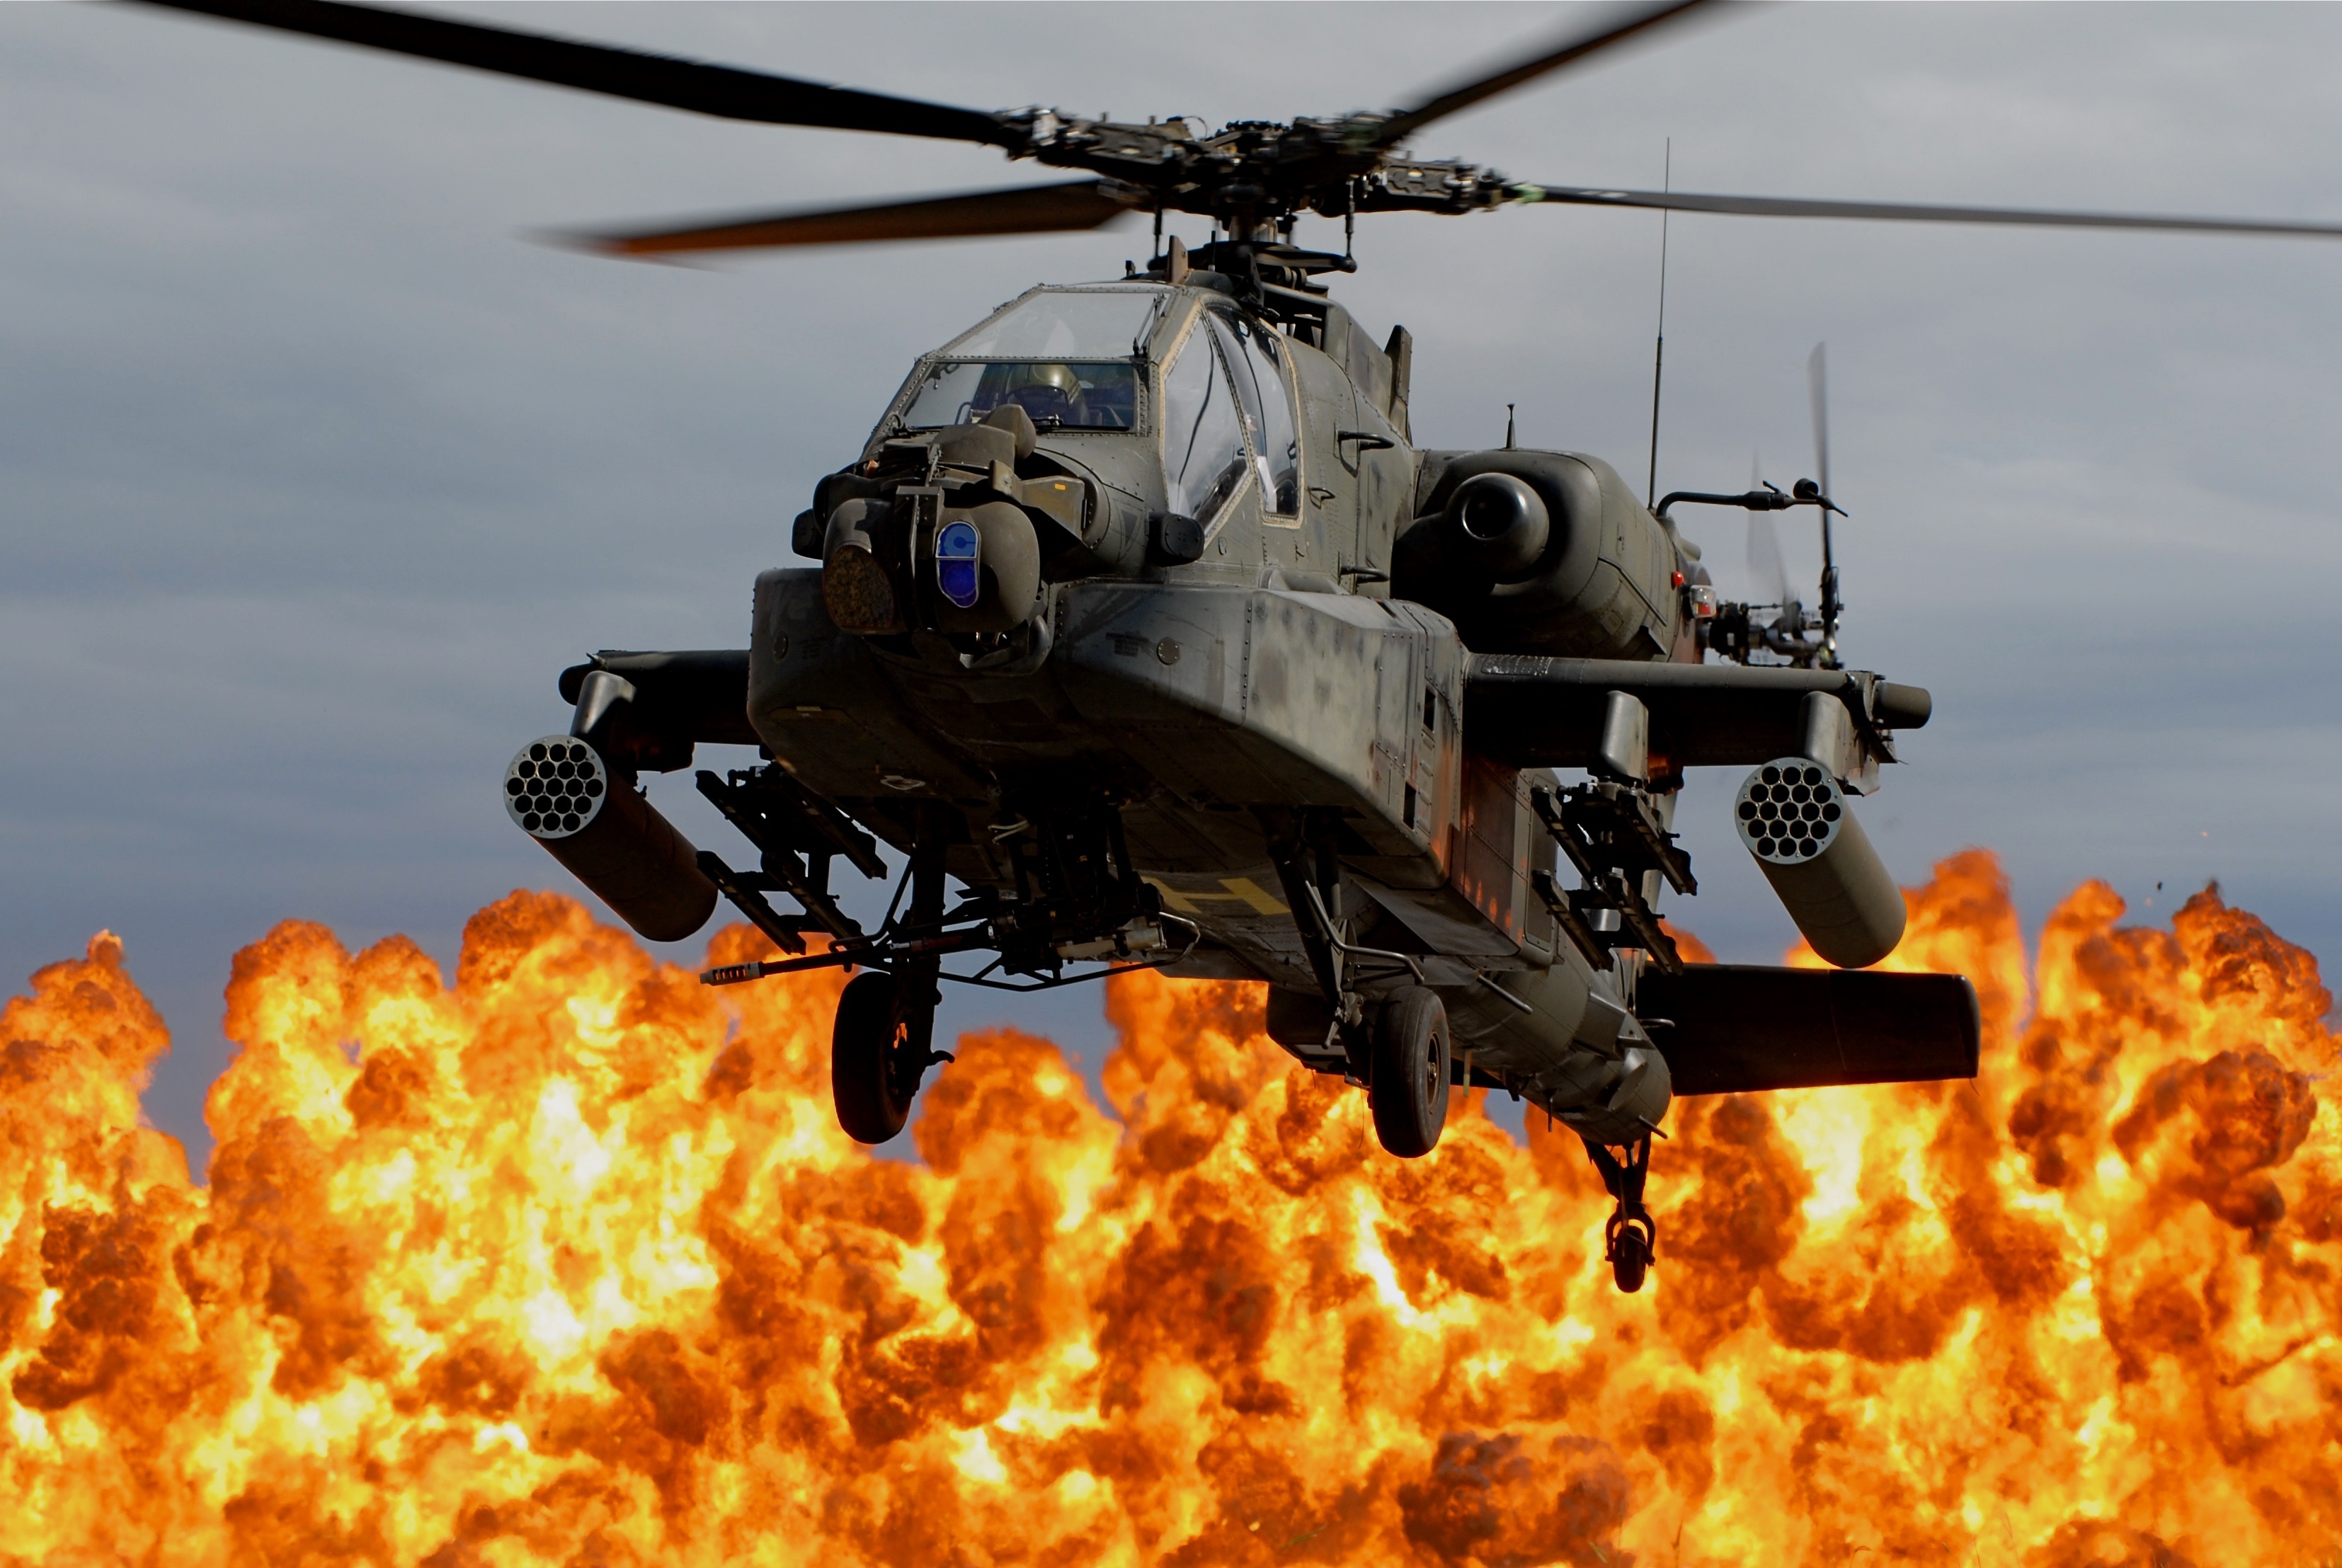
aircraft, military, army, vehicle, aviation, fire, helicopter, explosion, war, dramatic, chopper, hovering, apache, helo, rotorcraft, air force, atmosphere of earth, helicopter rotor, military helicopter, apache helo